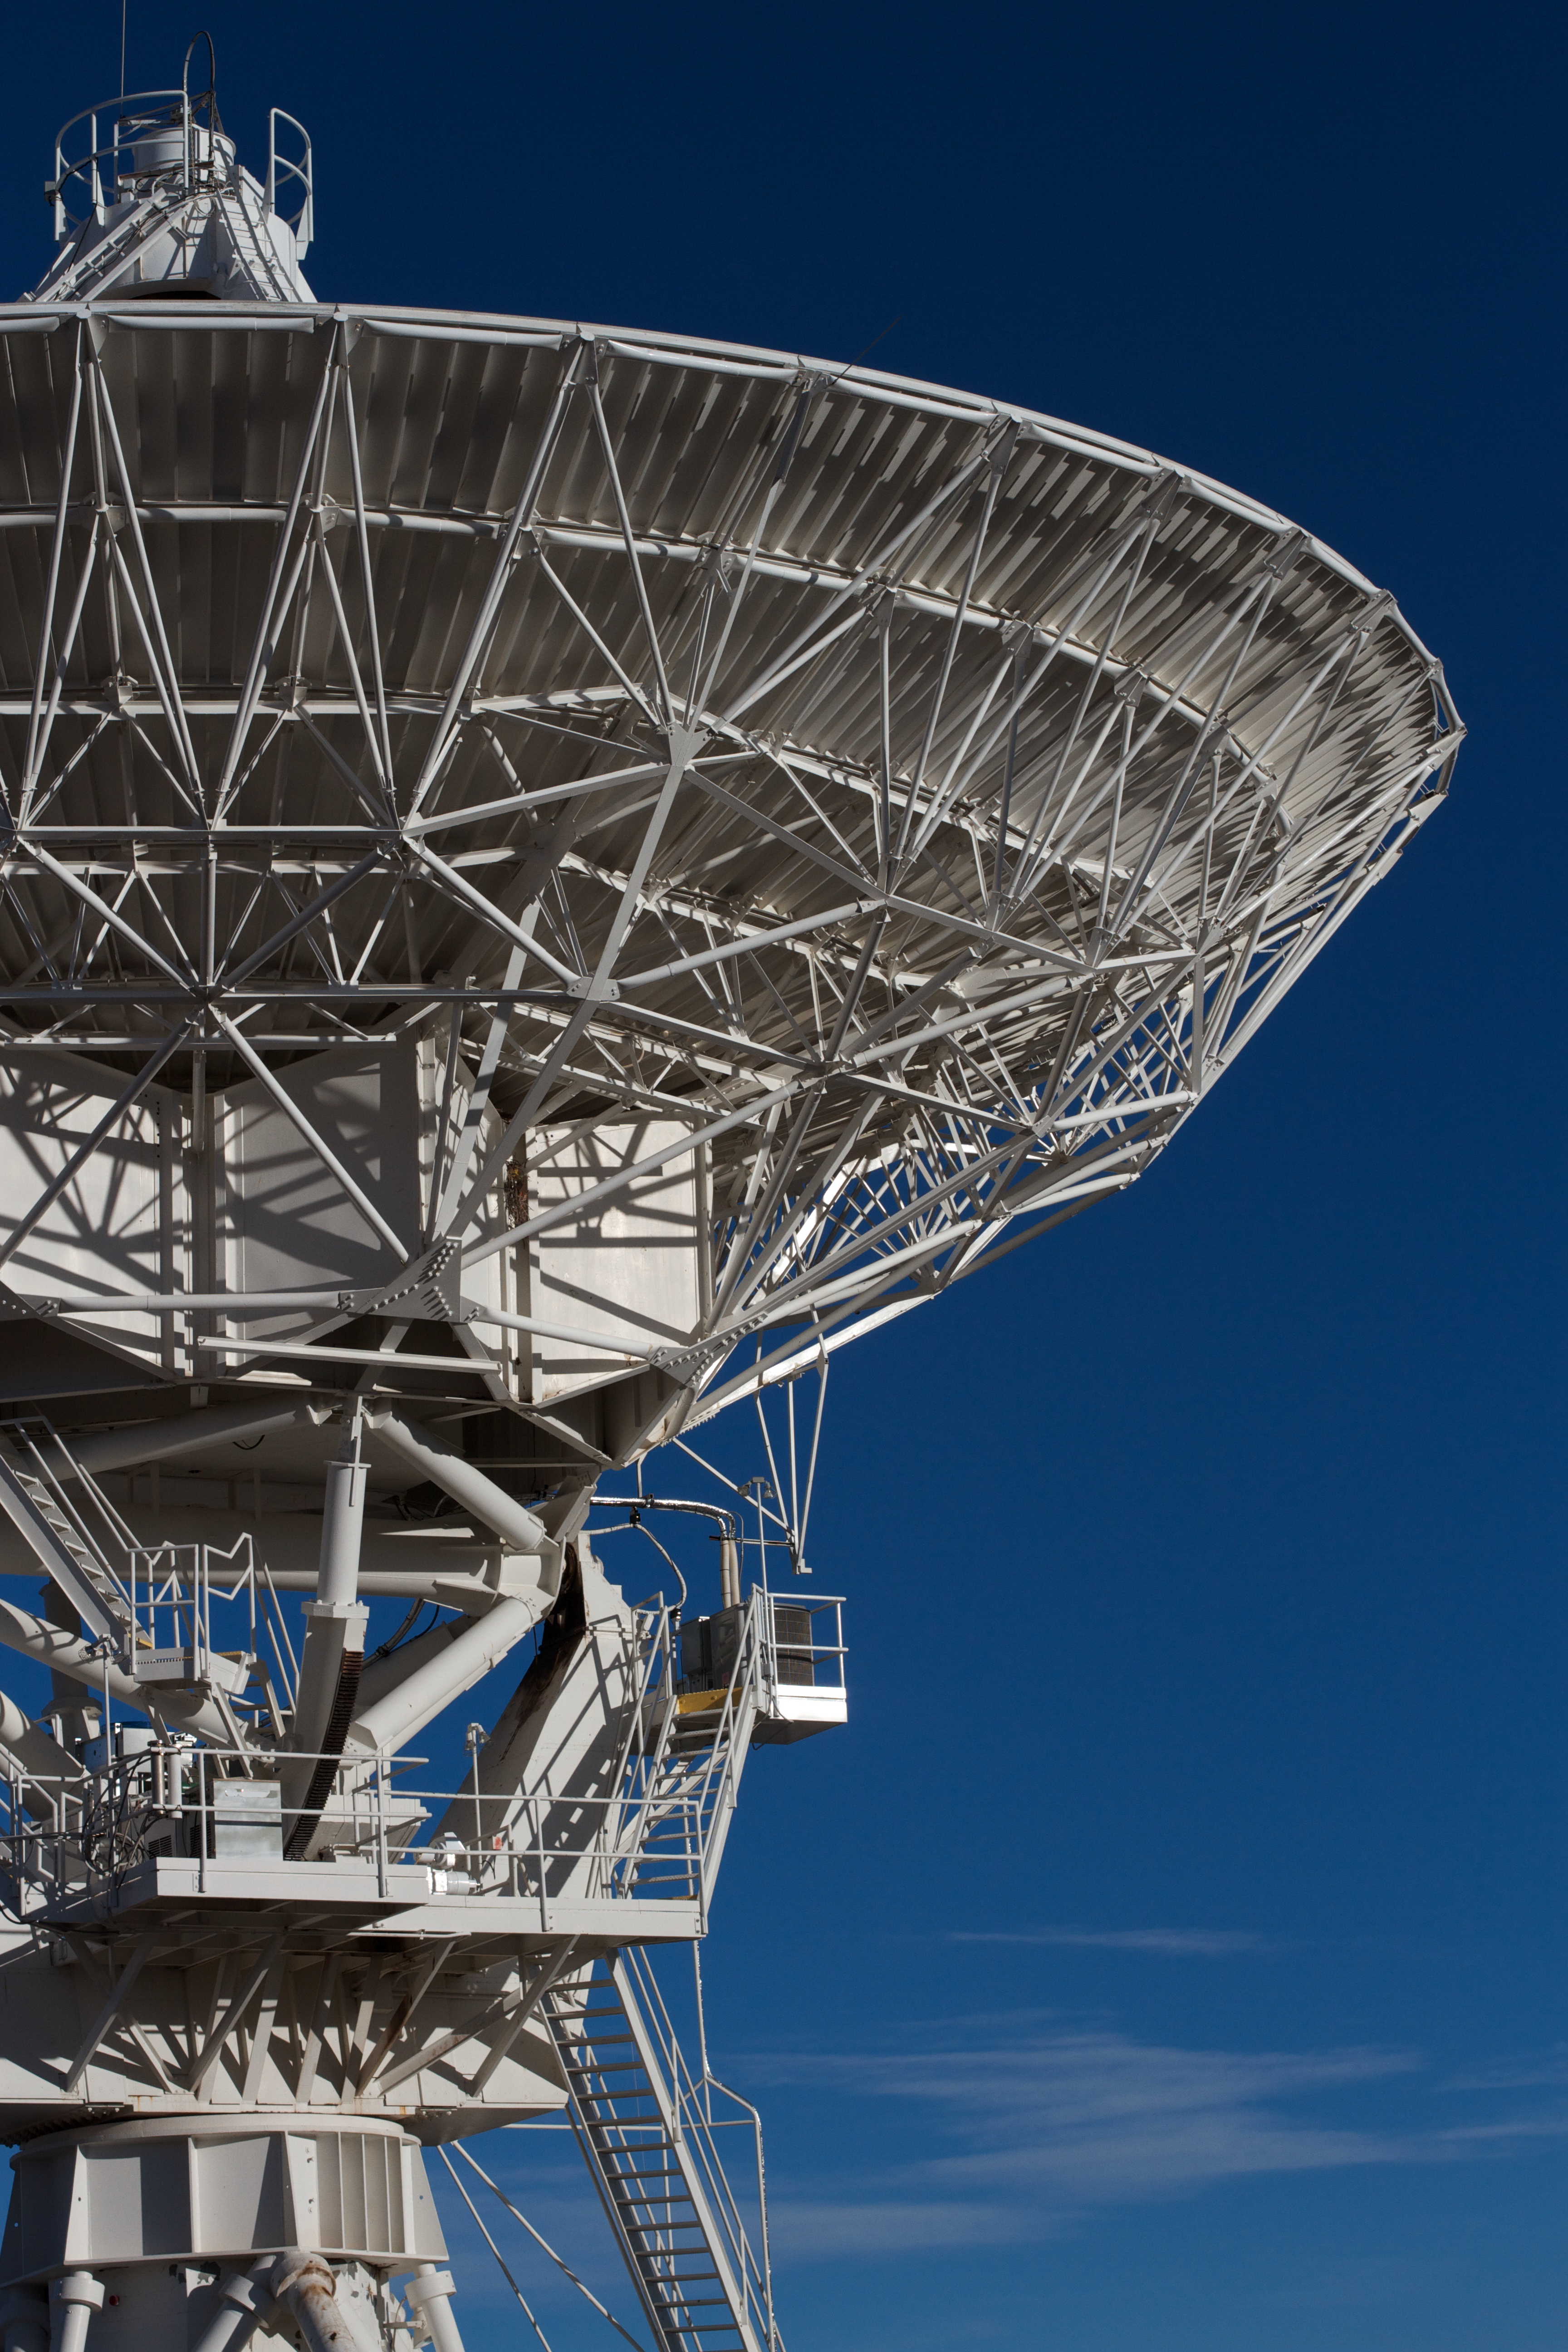
structure, vehicle, ferris wheel, amusement park, stadium, tourist attraction, vla, radio telescope, outdoor recreation, telecommunications engineering